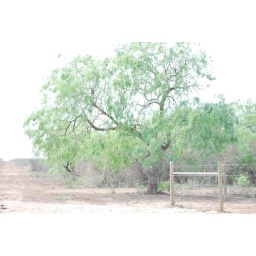
One of the mesquite trees seen on the ranch. This tree is near the only current surface water on the entire ranch.